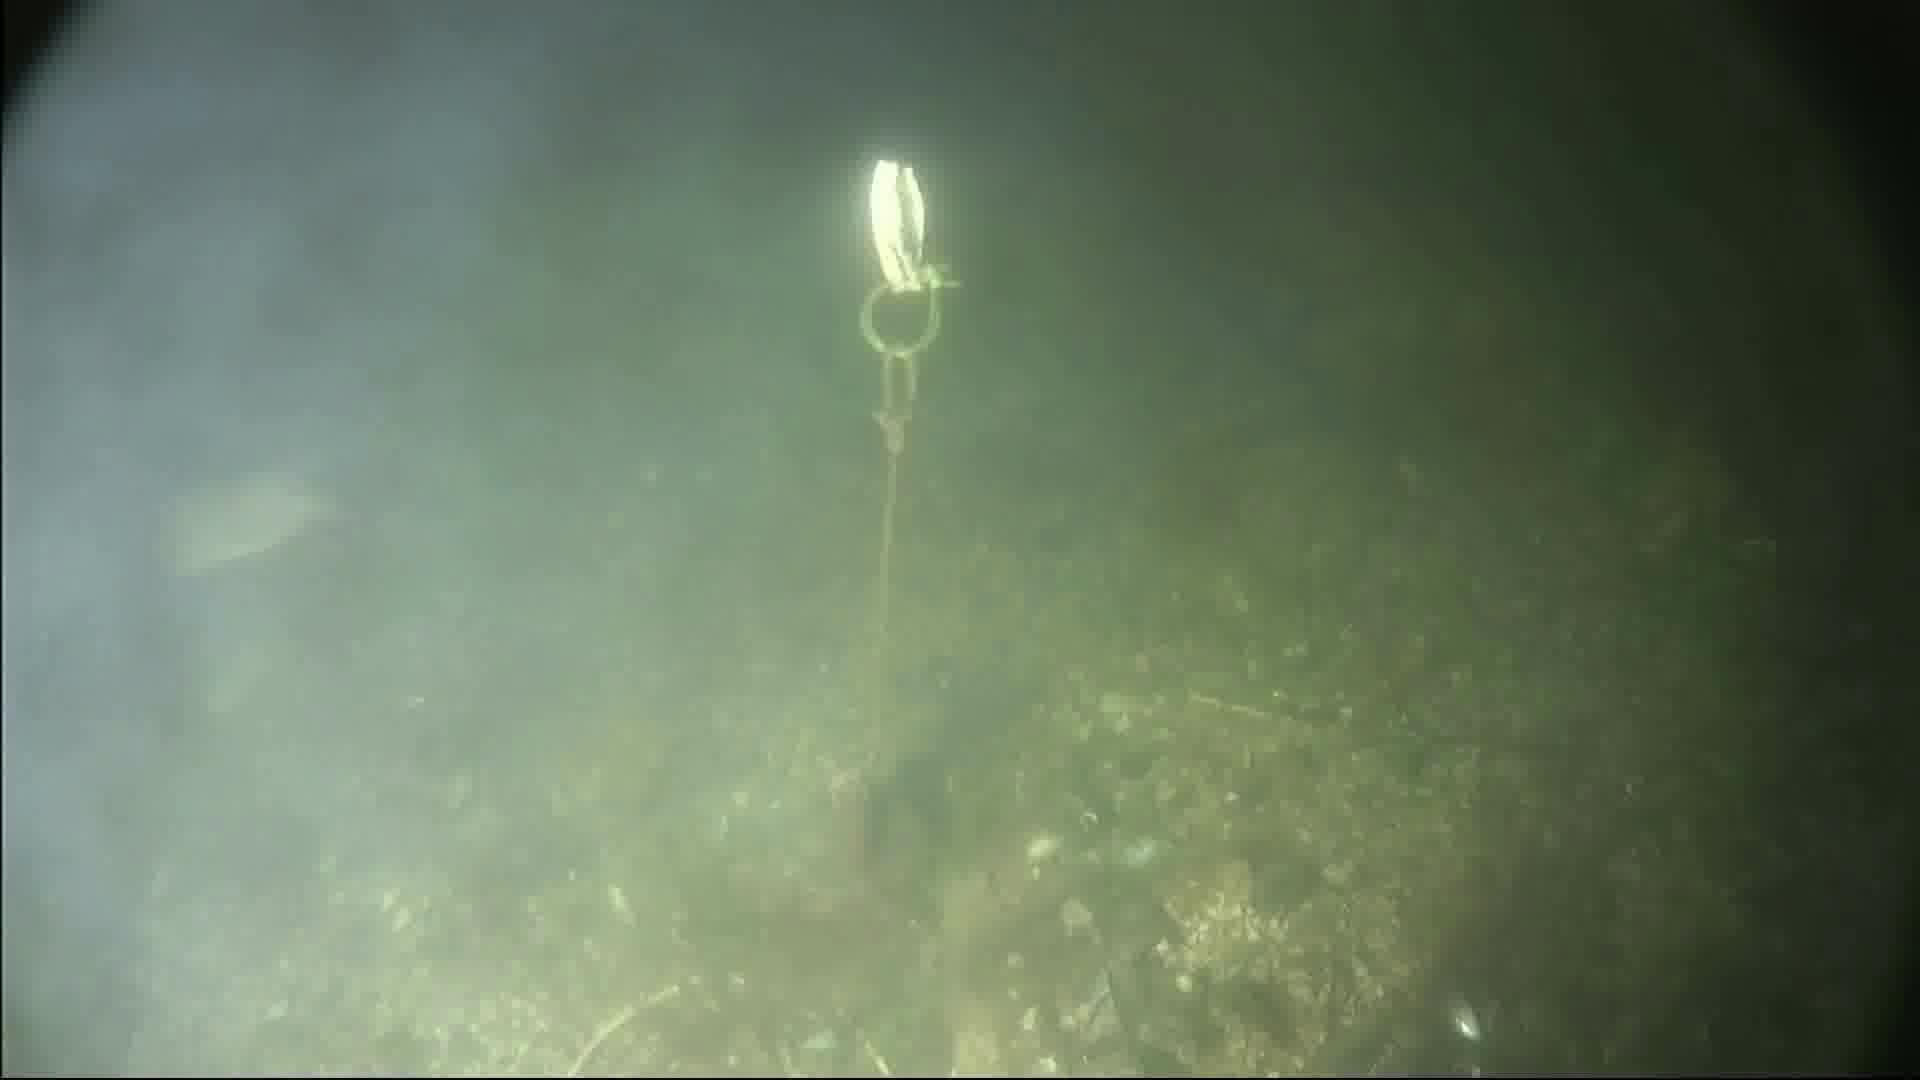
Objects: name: fish
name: crab